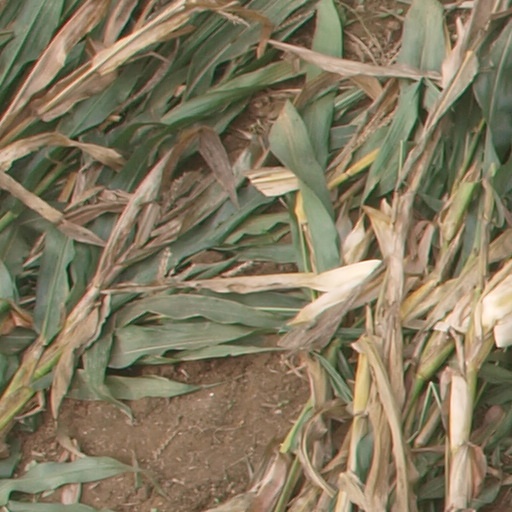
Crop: maize; corn